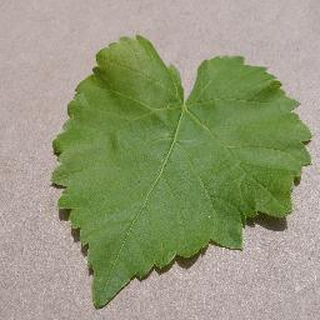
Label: healthy_grape